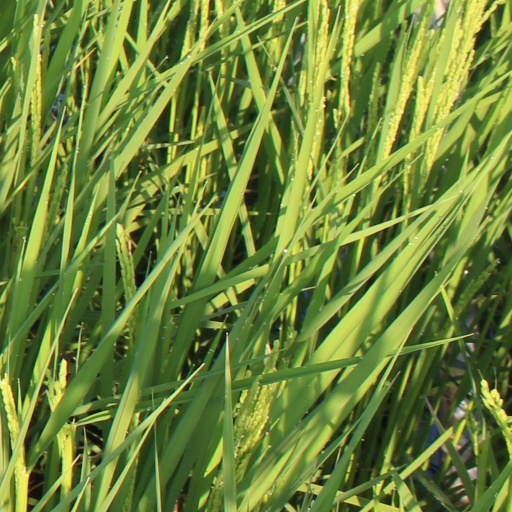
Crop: rice